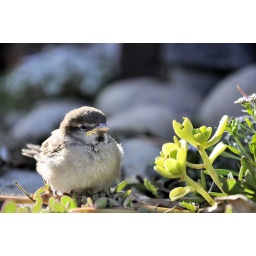
a little baby bird i found in my front yard. It wasn't flying just hopping around.